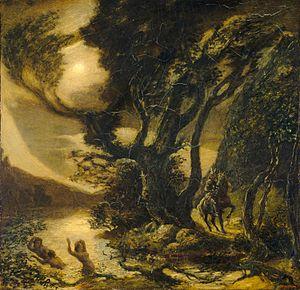
La National Gallery of Art, littéralement « Galerie nationale d'art », est un musée américain situé à Washington, D.C., l'un des plus grands du monde. Il est administré par le gouvernement fédéral des États-Unis et son entrée est gratuite. Les collections sont réparties dans deux bâtiments reliés par une galerie souterraine sous le Mall : le bâtiment Est et le bâtiment Ouest. La NGA est affiliée à la Smithsonian Institution.
Albert Pinkham Ryder est un peintre américain connu pour ses toiles allégoriques et ses marines, associées au courant du tonalisme américain. Il est considéré par certains critiques comme l'un des peintres pionniers du modernisme pictural, au même titre que Paul Cézanne et Paul Gauguin.